Ernest Borgnine

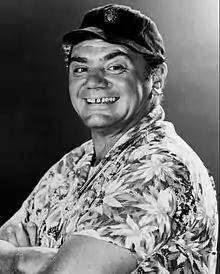
Publicity photo for "McHale's Navy", 1962

Ernest Borgnine (born Ermes Effron Borgnino; January 24, 1917 – July 8, 2012) was an American actor whose career spanned over six decades. He was noted for his gruff but relaxed voice and gap-toothed Cheshire Cat grin. A popular performer, he appeared as a guest on numerous talk shows and as a panelist on several game shows.